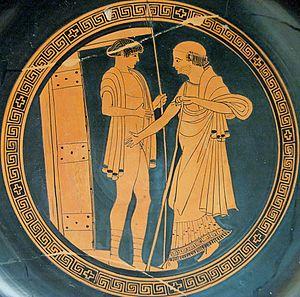
Priam (à droite) s'apprêtant à pénétrer dans la hutte d'Achille pour racheter le corps de son fils Hector